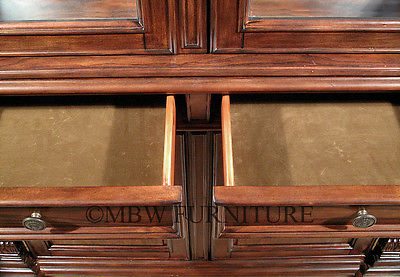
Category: cabinet